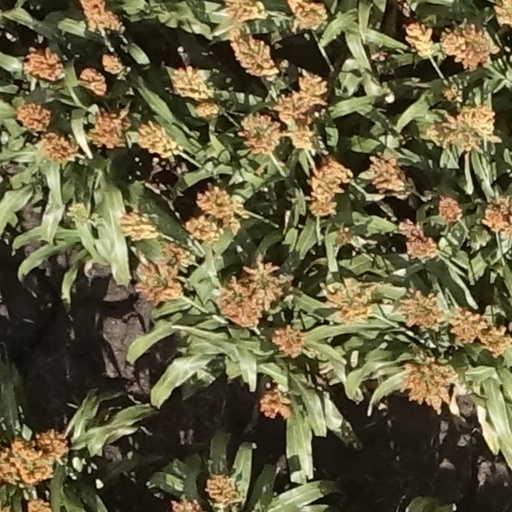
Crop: sorghum